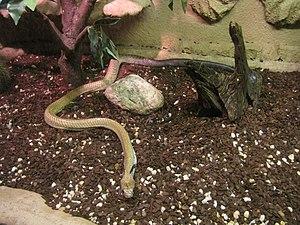
Drymarchon melanurus est une espèce de serpents de la famille des Colubridae.